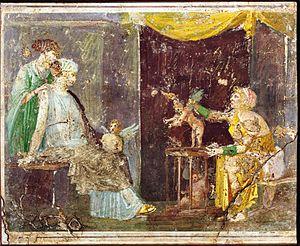
Le musée archéologique national de Naples est un musée principalement consacré à l'antiquité classique qui rassemble une des plus riches collections gréco-romaines existant au monde. Il est considéré comme l'un des plus importants musées archéologiques du monde, voire le plus important en termes d'histoire romaine. Sa surface d'exposition totale est de 12 650 m².
La Marchande d'Amours est une fresque de la villa Arianna, découverte lors des fouilles archéologiques de l'ancienne ville de Stabies, l'actuelle Castellammare di Stabia, conservée au musée archéologique national de Naples. C'est l'une des œuvres les plus reproduites durant la période néoclassique et rococo.
La peinture néo-classique est un courant pictural issu du néo-classicisme qui apparaît à la seconde moitié du XVIIIᵉ siècle et se poursuit jusqu'aux débuts du XIXᵉ siècle, succédant au rococo, et précédant la peinture romantique.